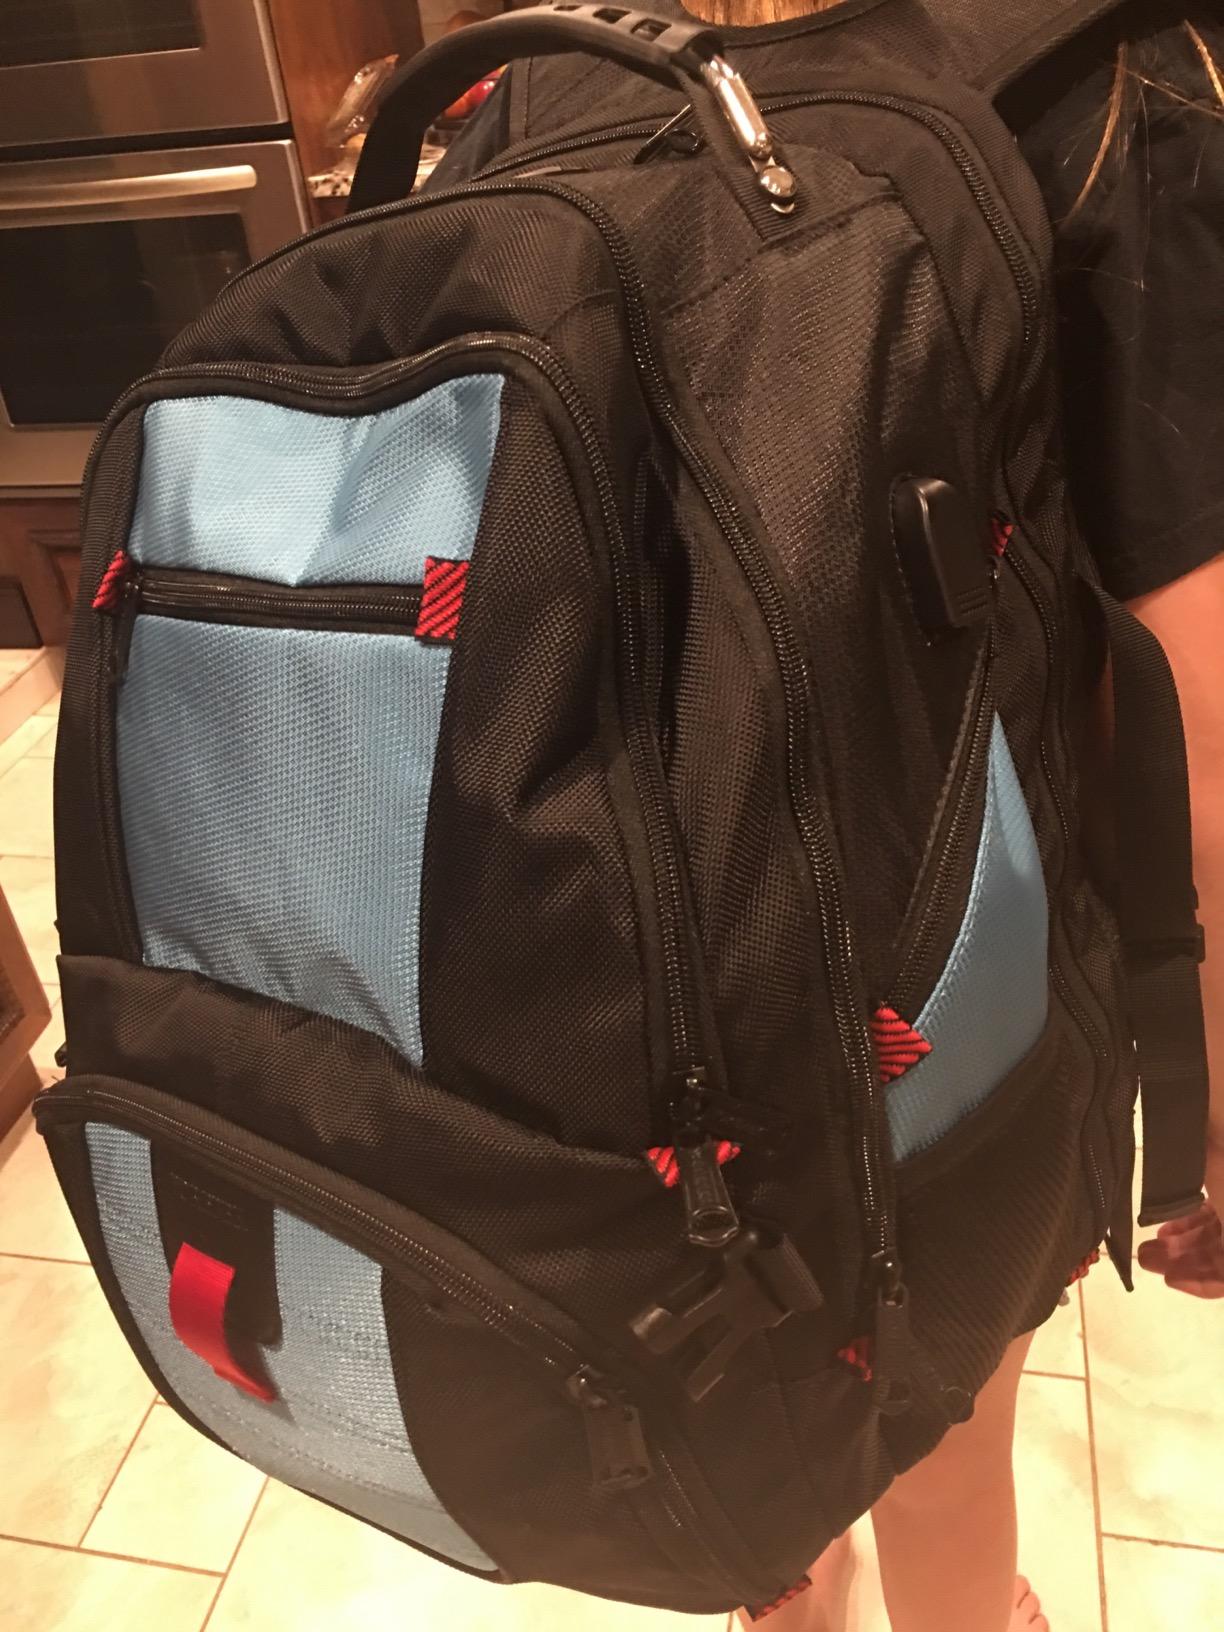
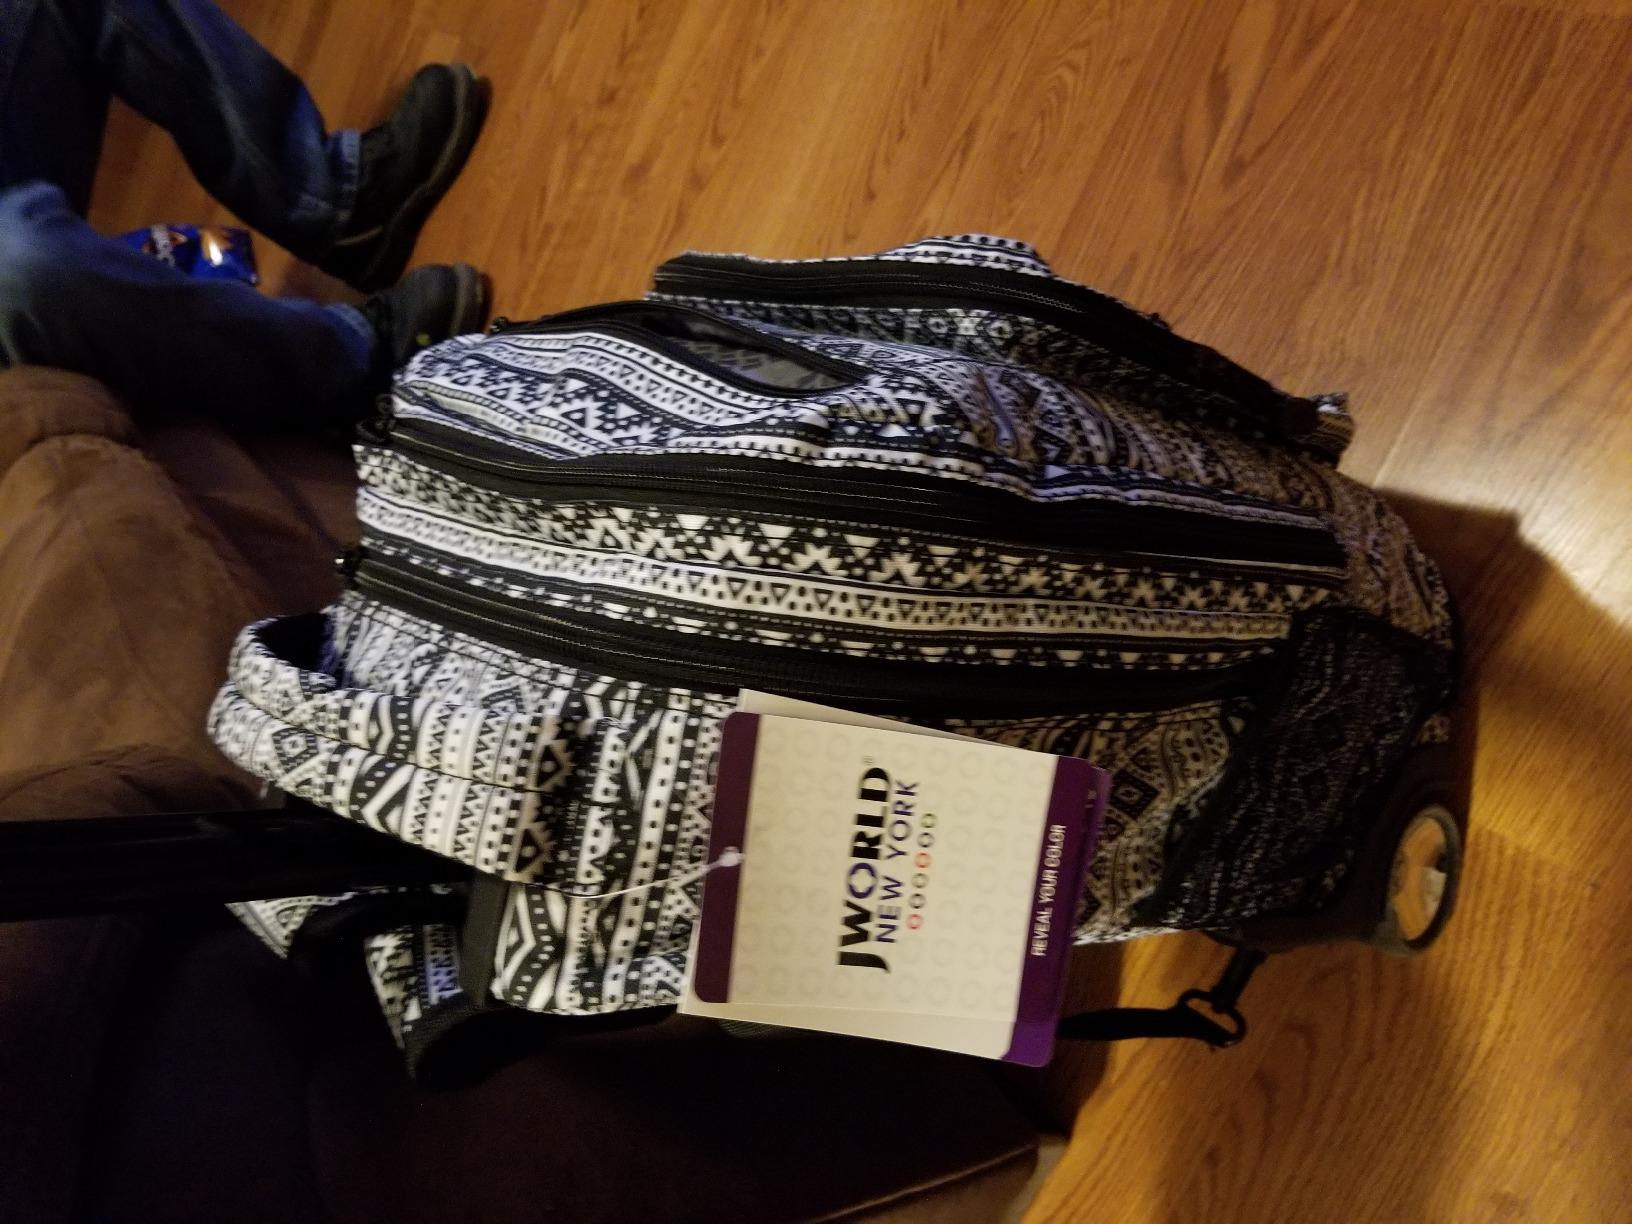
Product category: bag
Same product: no